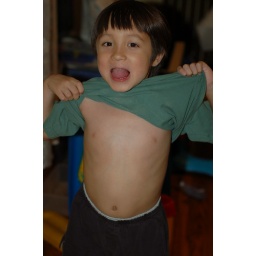
The current joke in the house involves pulling up his shirt and shouting, &amp;quot;Bell-ley!&amp;quot;